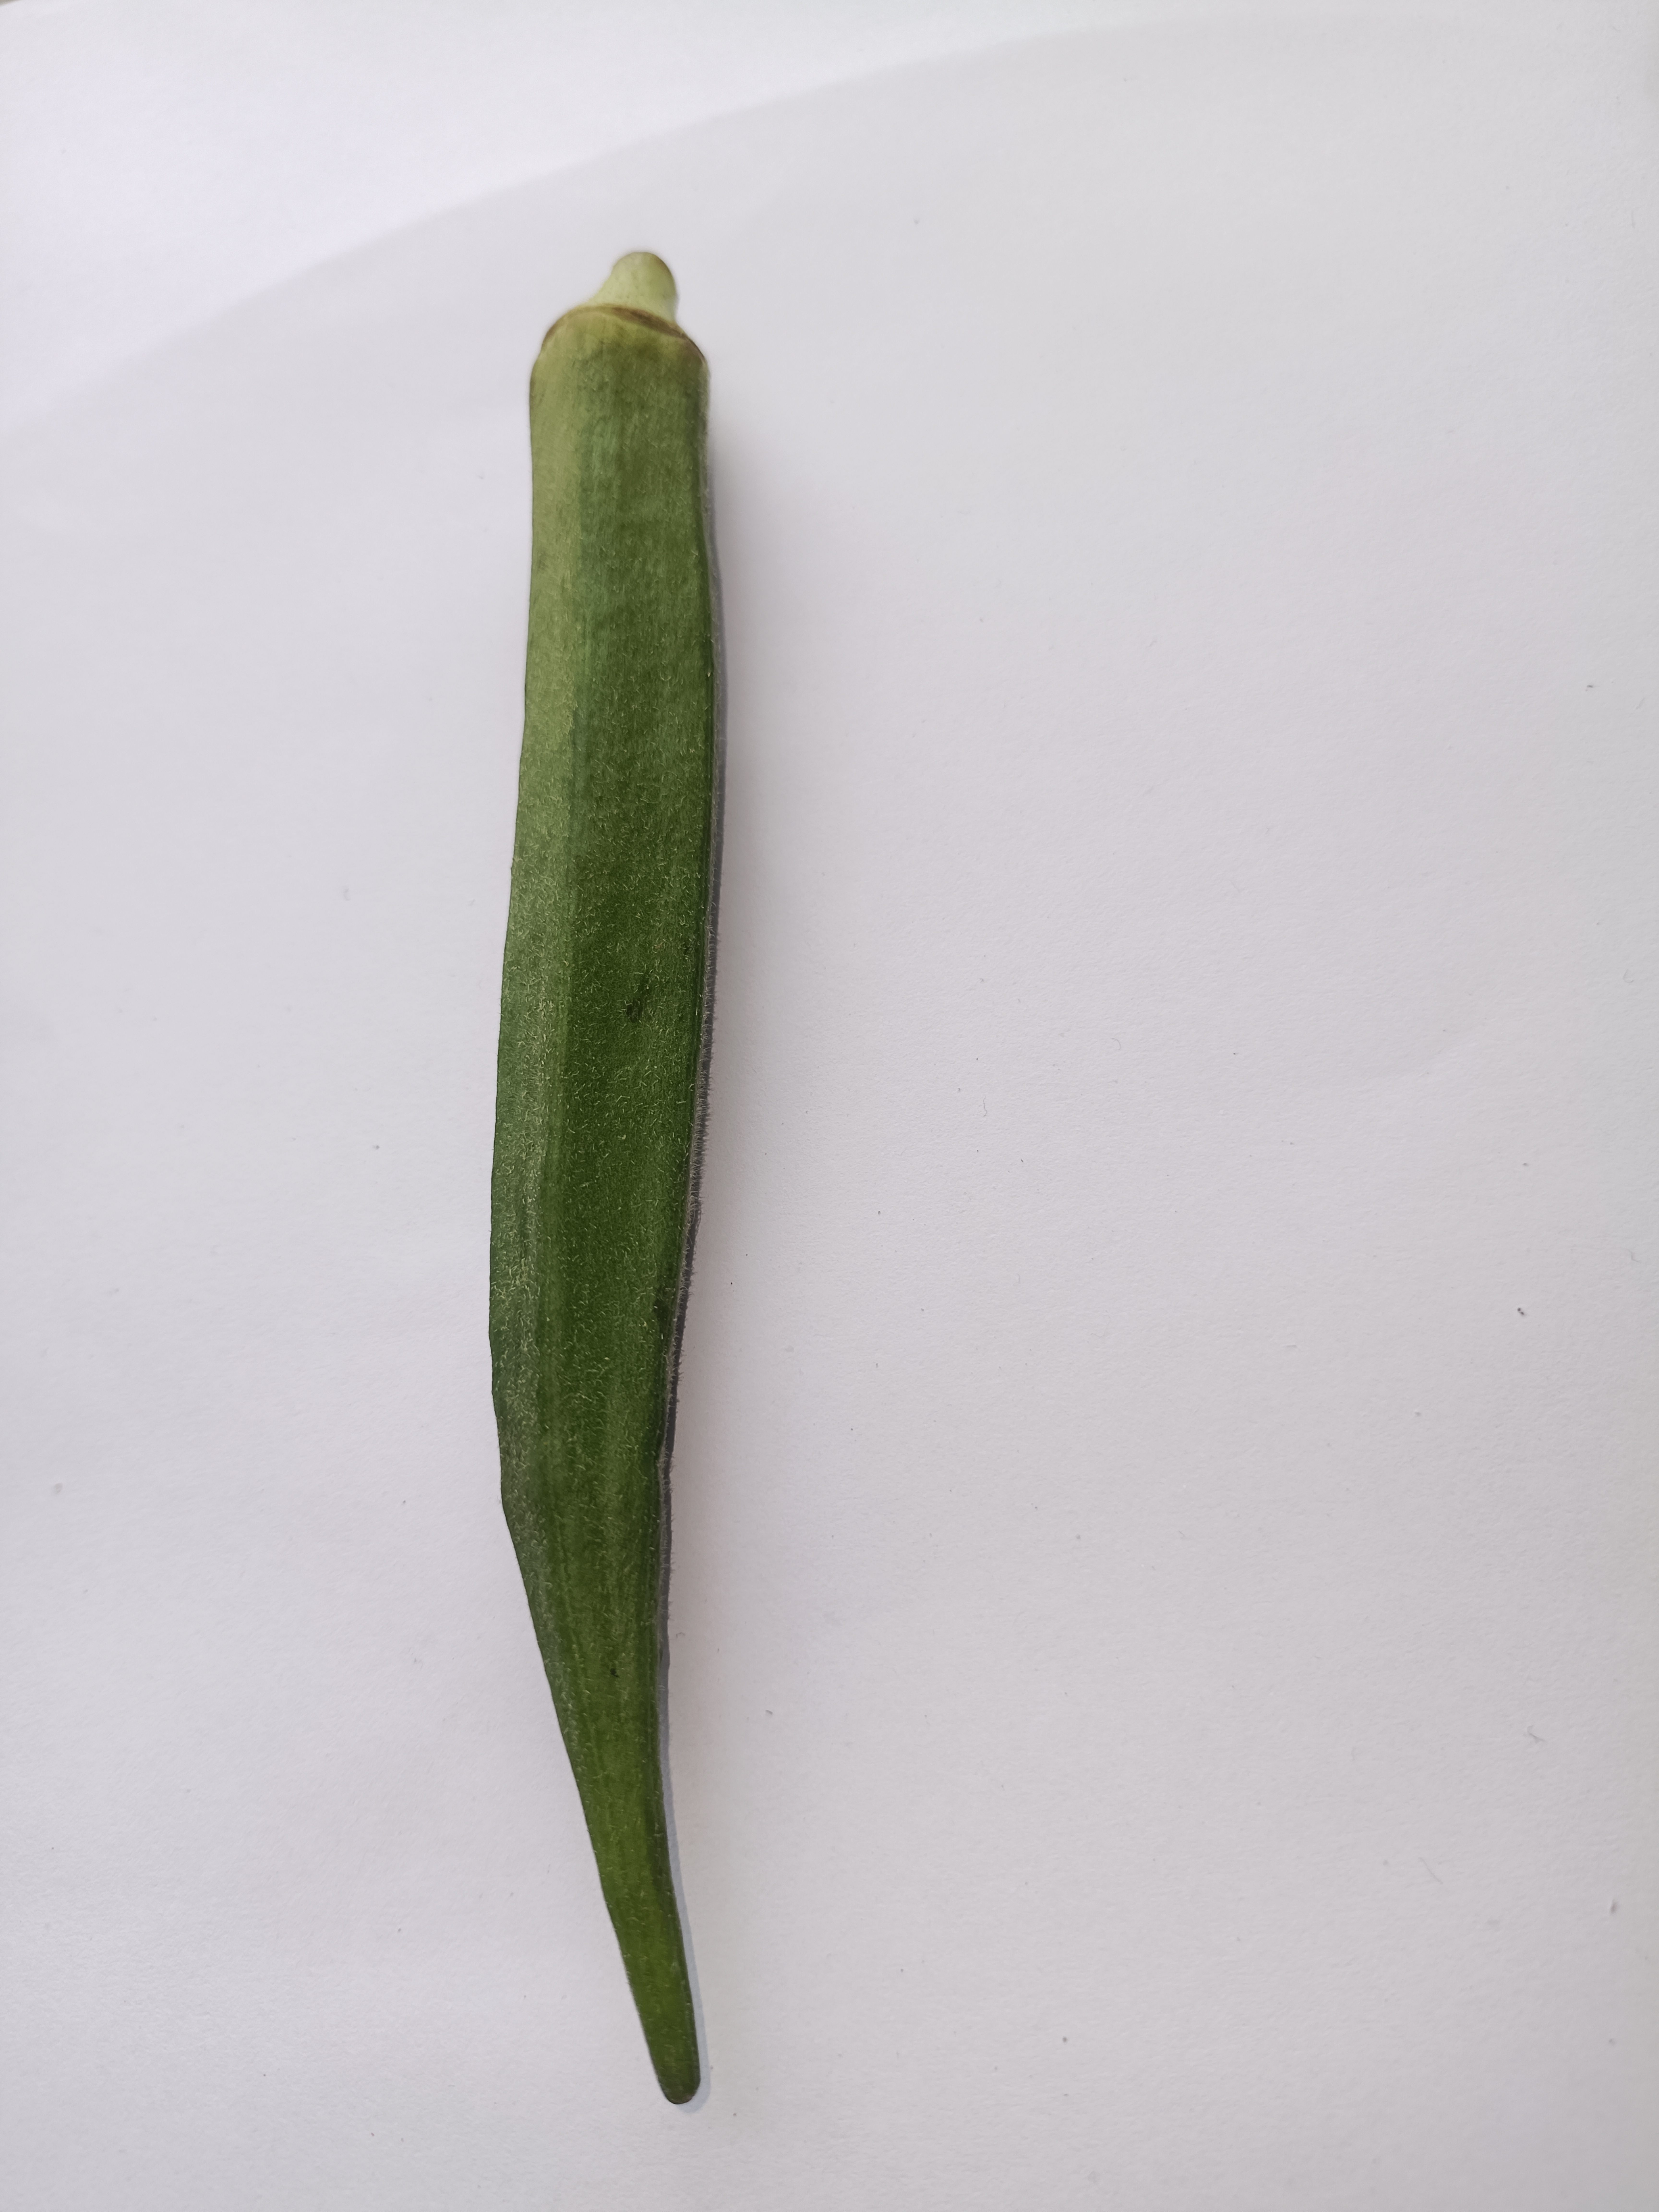
Label: Abelmoschus esculentus